Sylvie Moreau

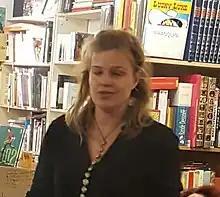
Moreau in 2017

At 18, in order to prove to herself that she could earn a living as an actress, she left for a one-year trip to Europe with only eight hundred dollars in her pocket and a "one-way" plane ticket, quitting her studies at Cégep de Maisonneuve. Upon her return in 1985, she studied dramatic art at the Université du Québec à Montréal. She also took a course in body mime with Jean Asselin and Denise Boulanger, a course she followed for five years. She completed a post-synchronization course with Jean Galtier, earning her baccalaureate in 1989.